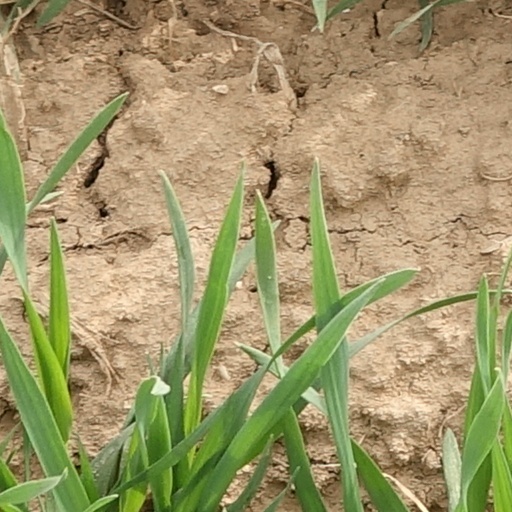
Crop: wheat